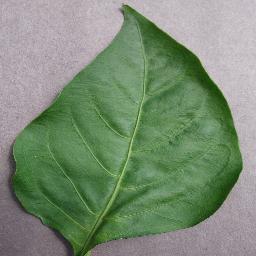
Label: Pepper,_bell___healthy